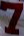
Number: 7